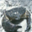
Label: cra